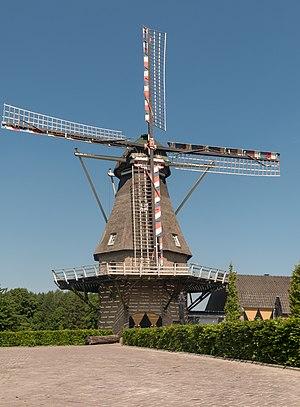
Oerle est un village situé dans la commune néerlandaise de Veldhoven, dans la province du Brabant-Septentrional. Le 31 décembre 2006, le village comptait 1 962 habitants.